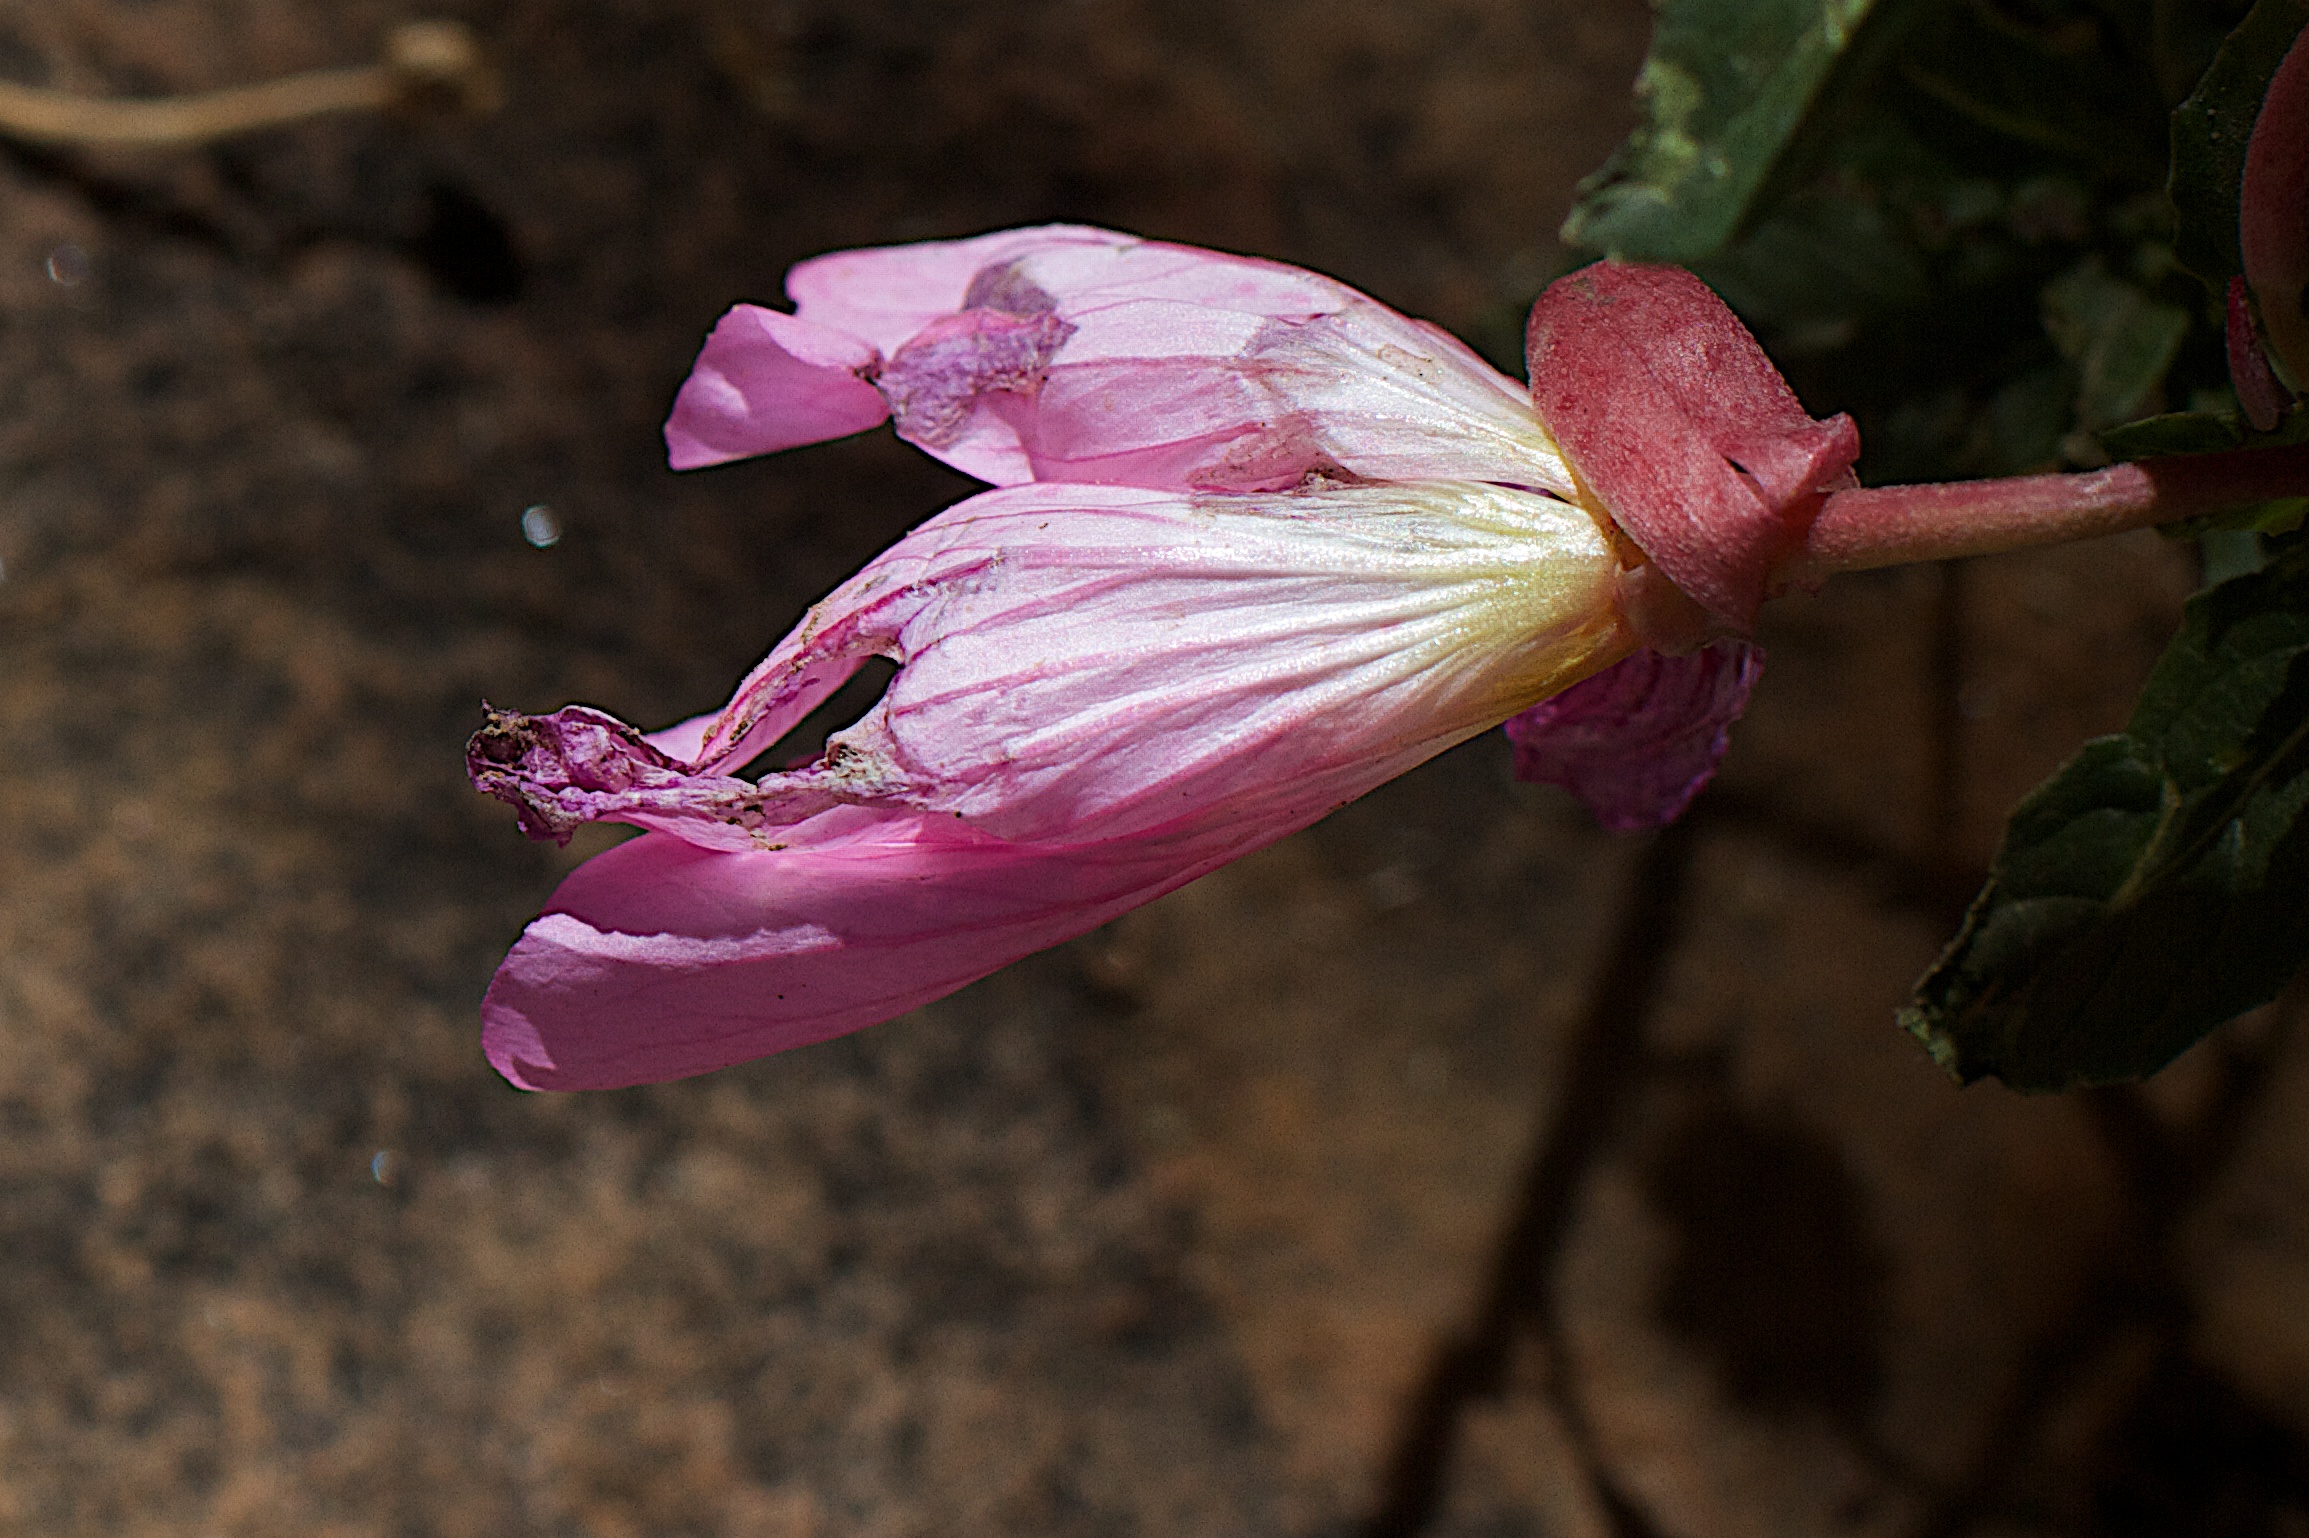
blossom, plant, photography, leaf, flower, petal, red, botany, pink, flora, wildflower, close up, macro photography, flowering plant, plant stem, land plant